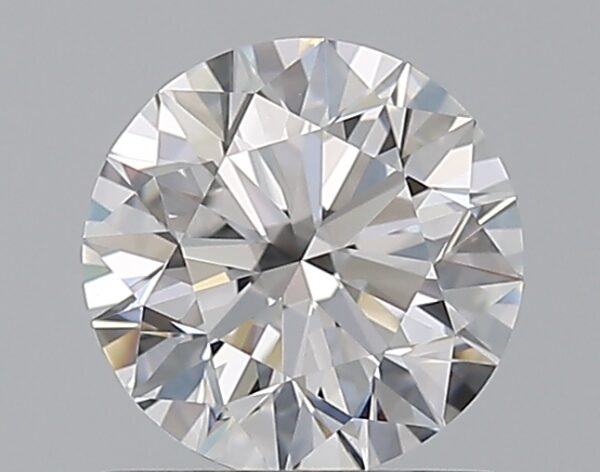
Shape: round
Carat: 1.01
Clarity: VS1
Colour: D
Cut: EX
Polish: EX
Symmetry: EX
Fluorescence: N
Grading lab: GIA
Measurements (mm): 6.37 x 6.41 x 3.99